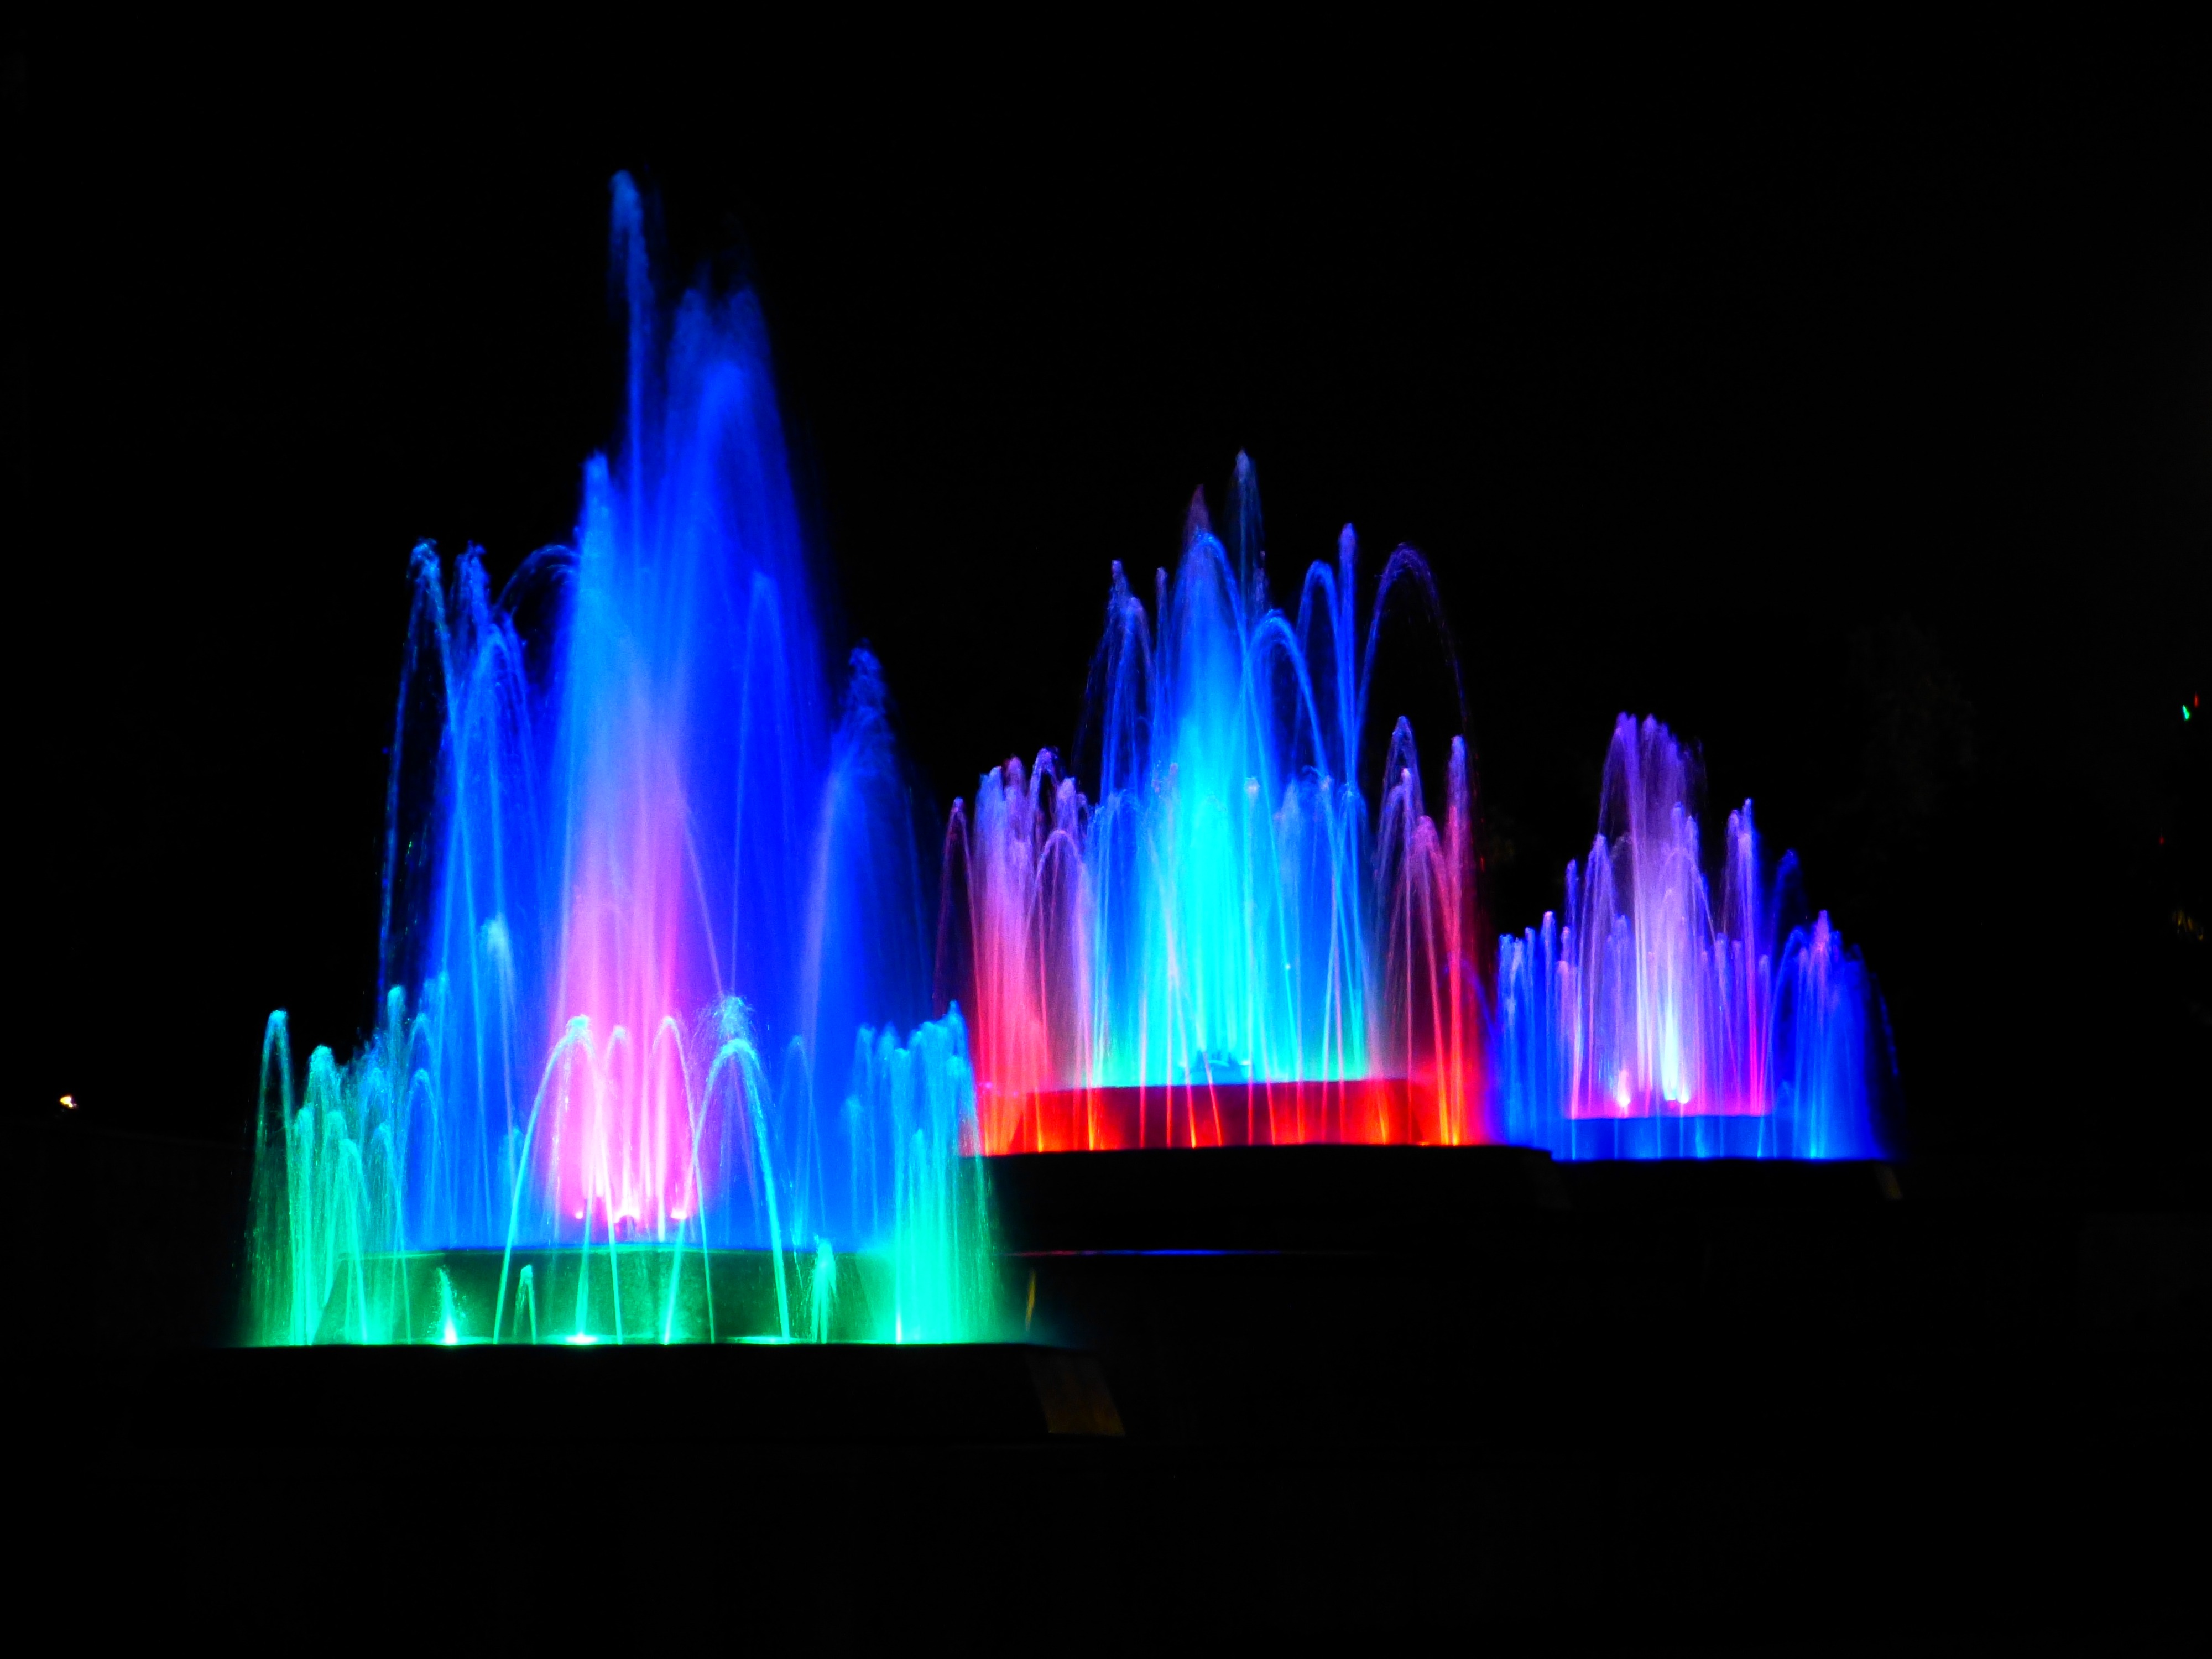
water, light, night, wet, color, flame, blue, colorful, bubble, illuminated, fountain, water feature, water games, inject